Rutland Railroad Pumping Station

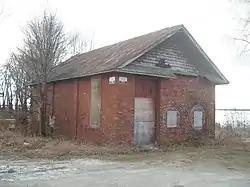

The Rutland Railroad Pumping Station is a historic water pumping facility at 43 Lake Street in the town of Alburgh, Vermont. Built in 1903, it is a rare example in Vermont of an early railroad-related water pumping facility. In use until the 1940s, it provided water needed for steam engines at rail facilities elsewhere in Alburgh. It is now owned by the town, and was listed on the National Register of Historic Places in 1999.